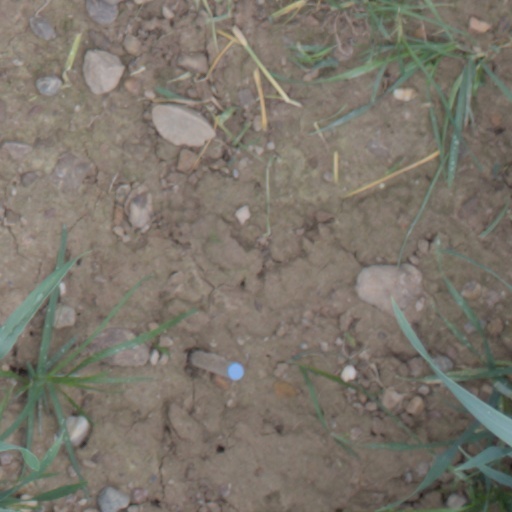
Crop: wheat